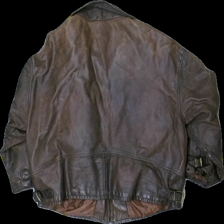
View: back
Type: Jacket
Category: Unisex
Brand: Not in the list
Brand text on label: Vera Pelle
Colors: Brown
Material: 58% wool, 42% nylon
Size: 46
Price range: 150-250
Recommended usage: Reuse